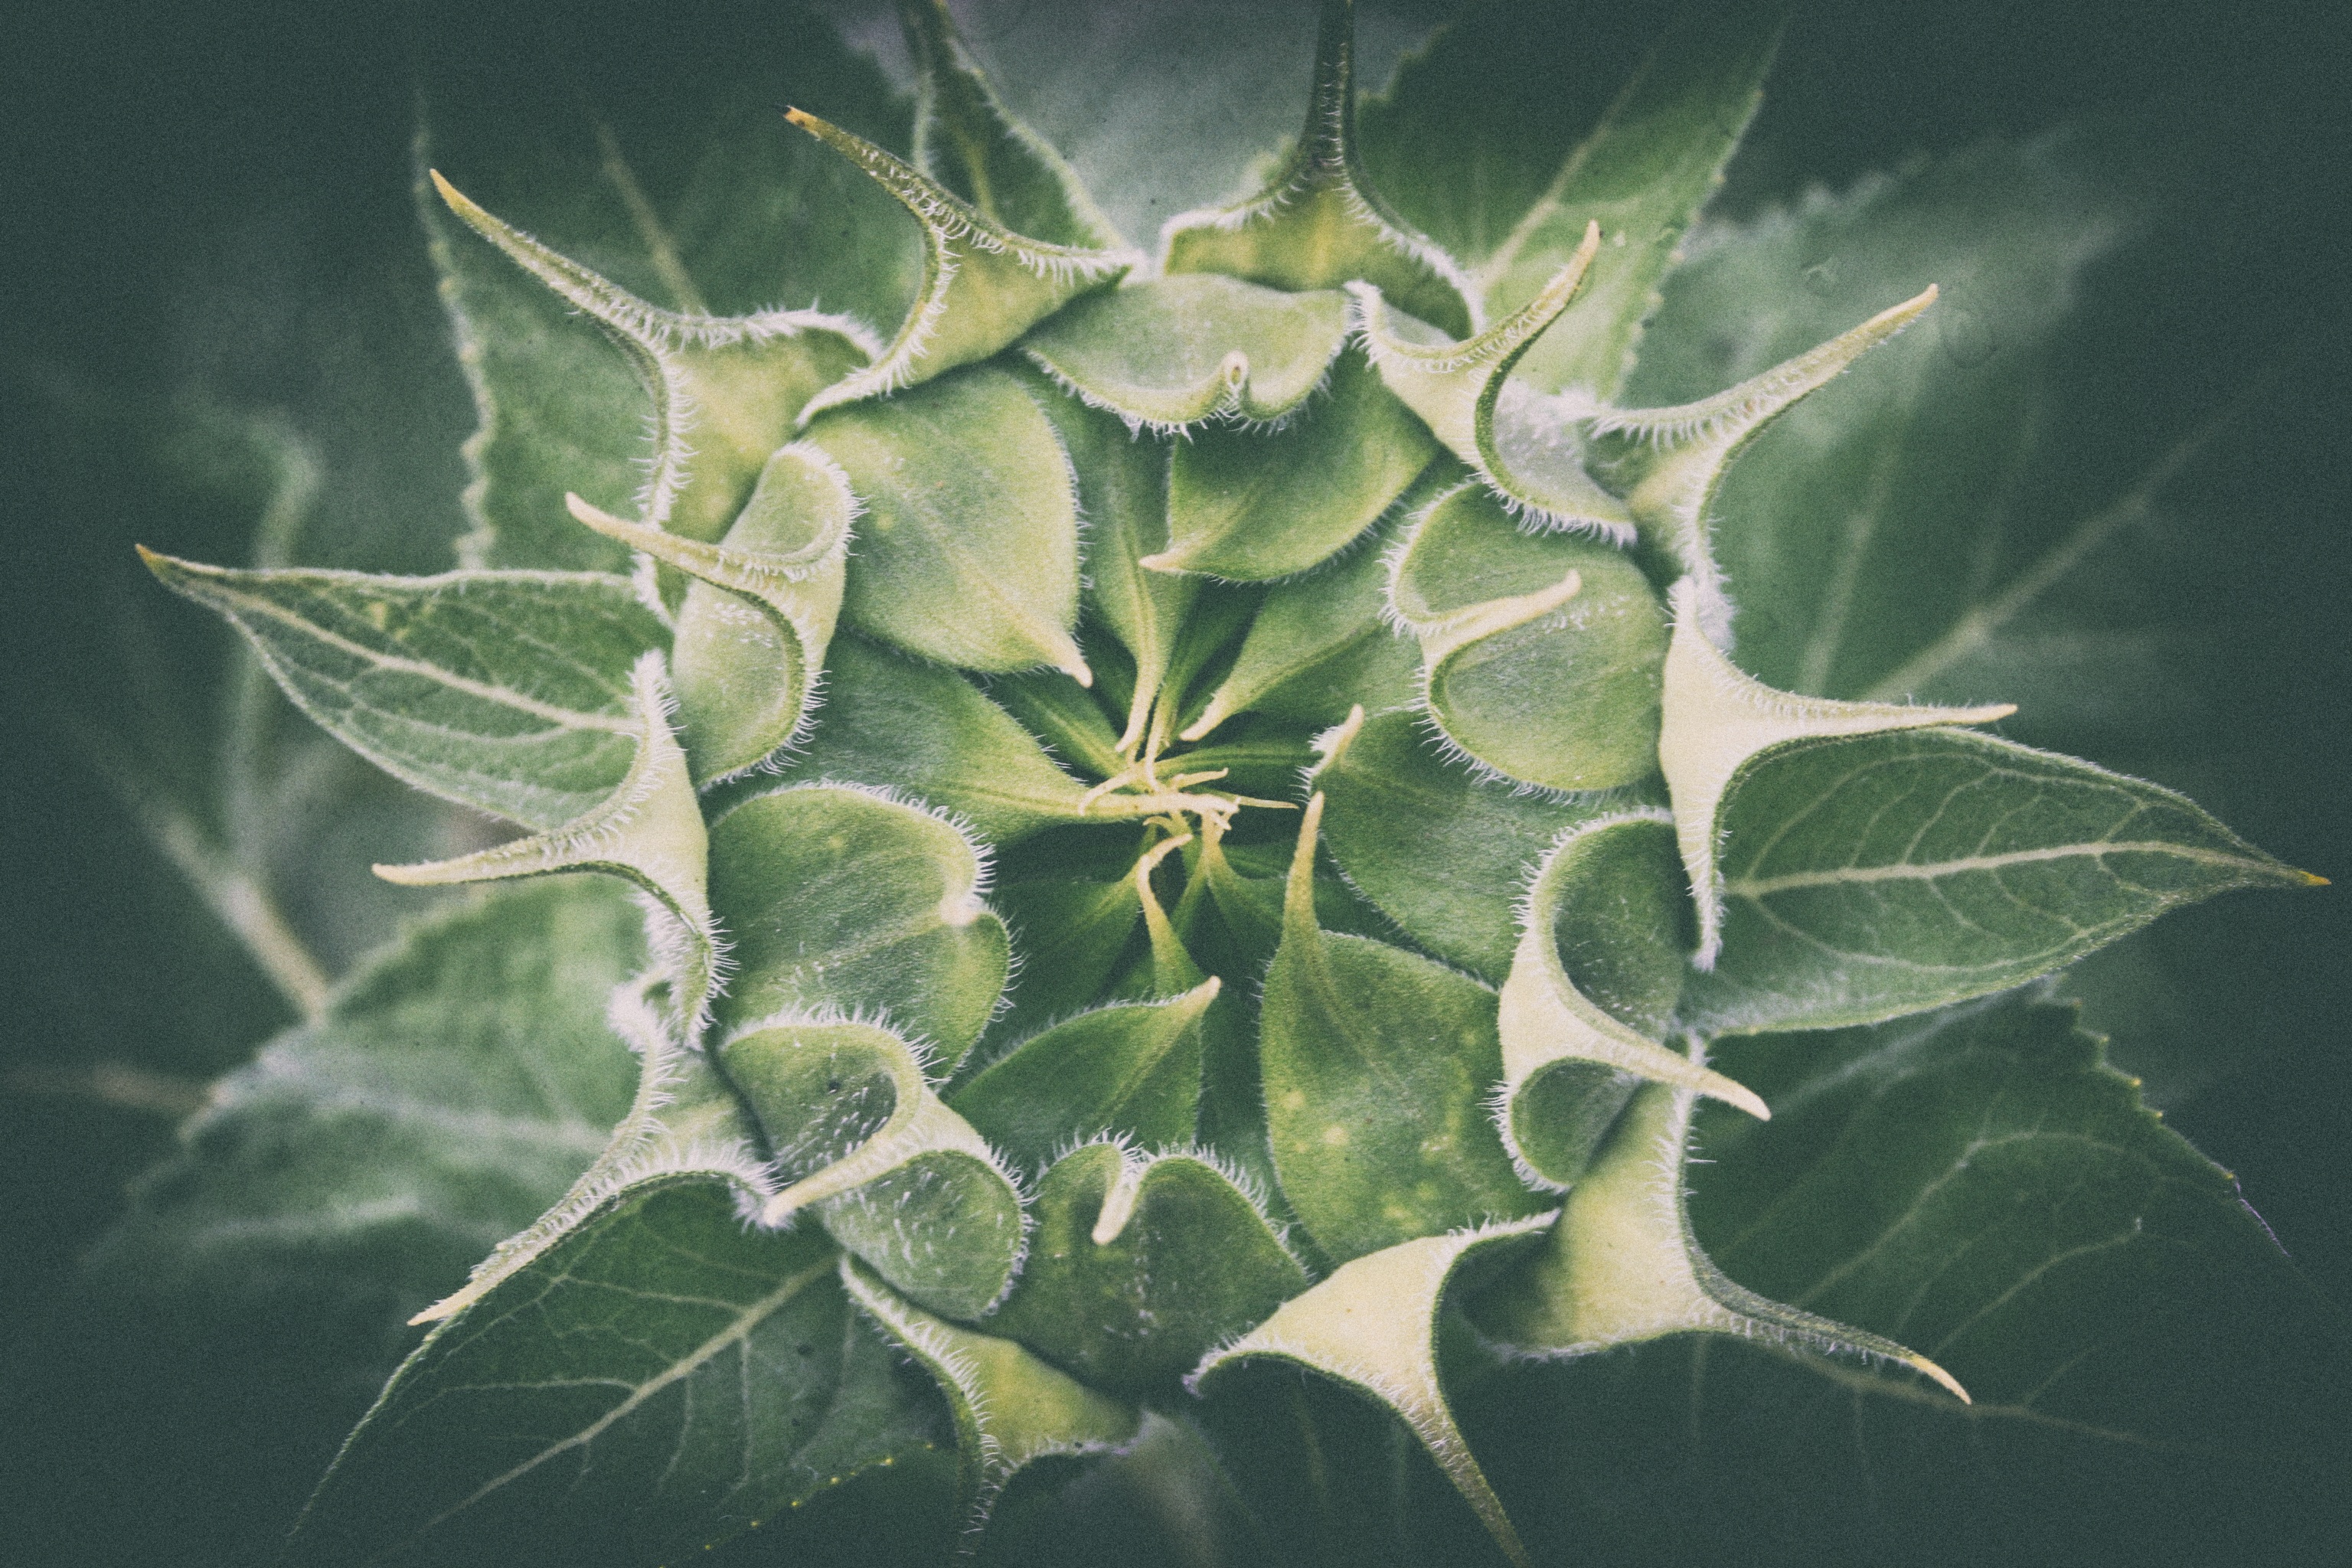
tree, nature, branch, plant, leaf, flower, frost, summer, young, green, vegetable, botany, flora, sunflower, flowers, race, bud, macro photography, flowering plant, sunflower bud, plant stem, land plant, thorns spines and prickles, undeveloped